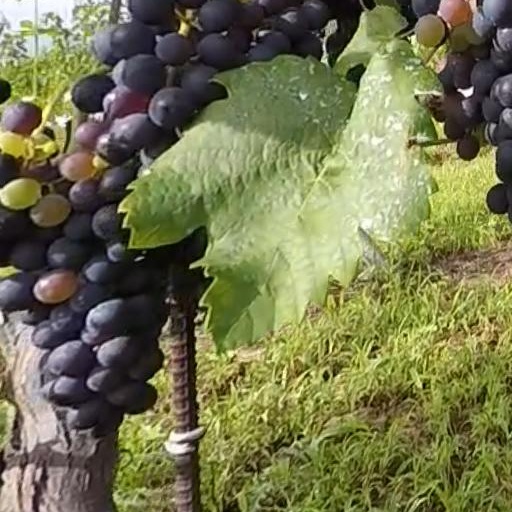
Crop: grape